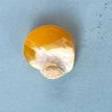
Maize quality: Bad